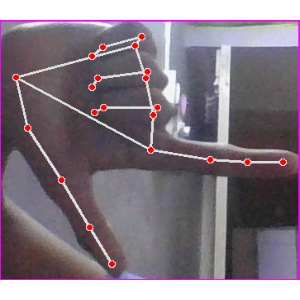
अक्षर: ख